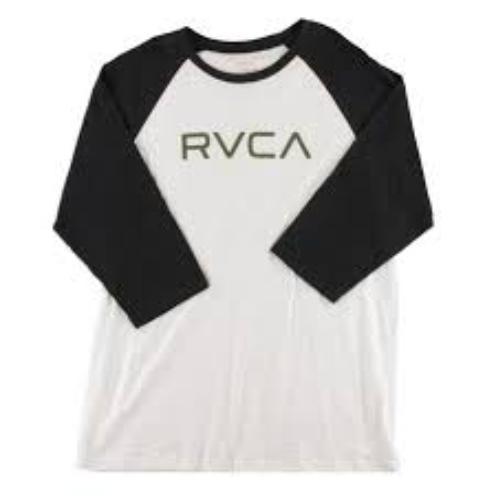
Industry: Clothes